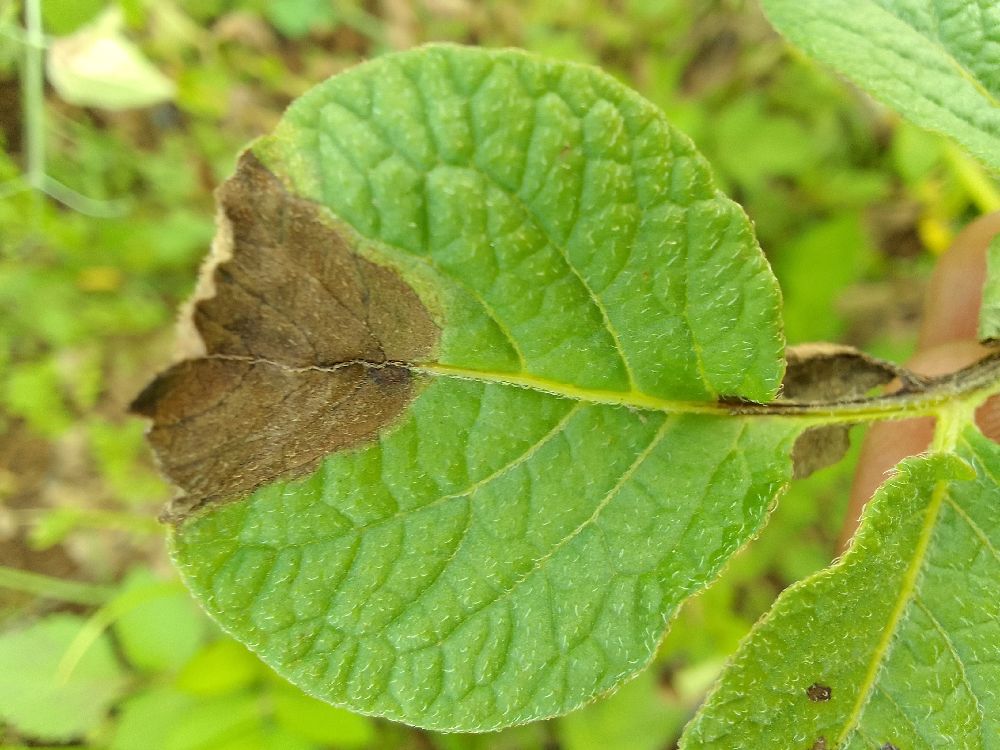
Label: Late blight